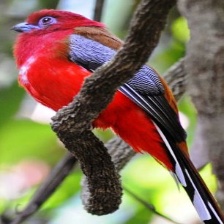
Species: RED NAPED TROGON
Scientific name: HARPACTES KASUMBA